I'd Do Anything for Love (But I Won't Do That)

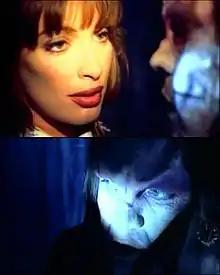
The video's climax: Dana Patrick, as "Beauty", confronts Meat Loaf, as "The Beast"

The story begins with the opening credits saying: "I have travelled across the universe through the years to find her. Sometimes going all the way is just a start." We then see "The Beast" character – a deformed man portrayed by Meat Loaf, on a motorbike being chased by police officers and a helicopter. As the chase continues into night, the Beast passes into a graveyard and into what appears to be a very ornate mausoleum, hiding from his pursuers. He mournfully examines his deformed hands and features. As the officers enter and examine the mausoleum, he crashes through the wall with his motorbike and accidentally knocks down a police officer (whose shotgun goes off): this causes one of the chandeliers on the ceiling to fall and kill the officer.